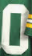
Number: 0